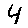
Label: 4